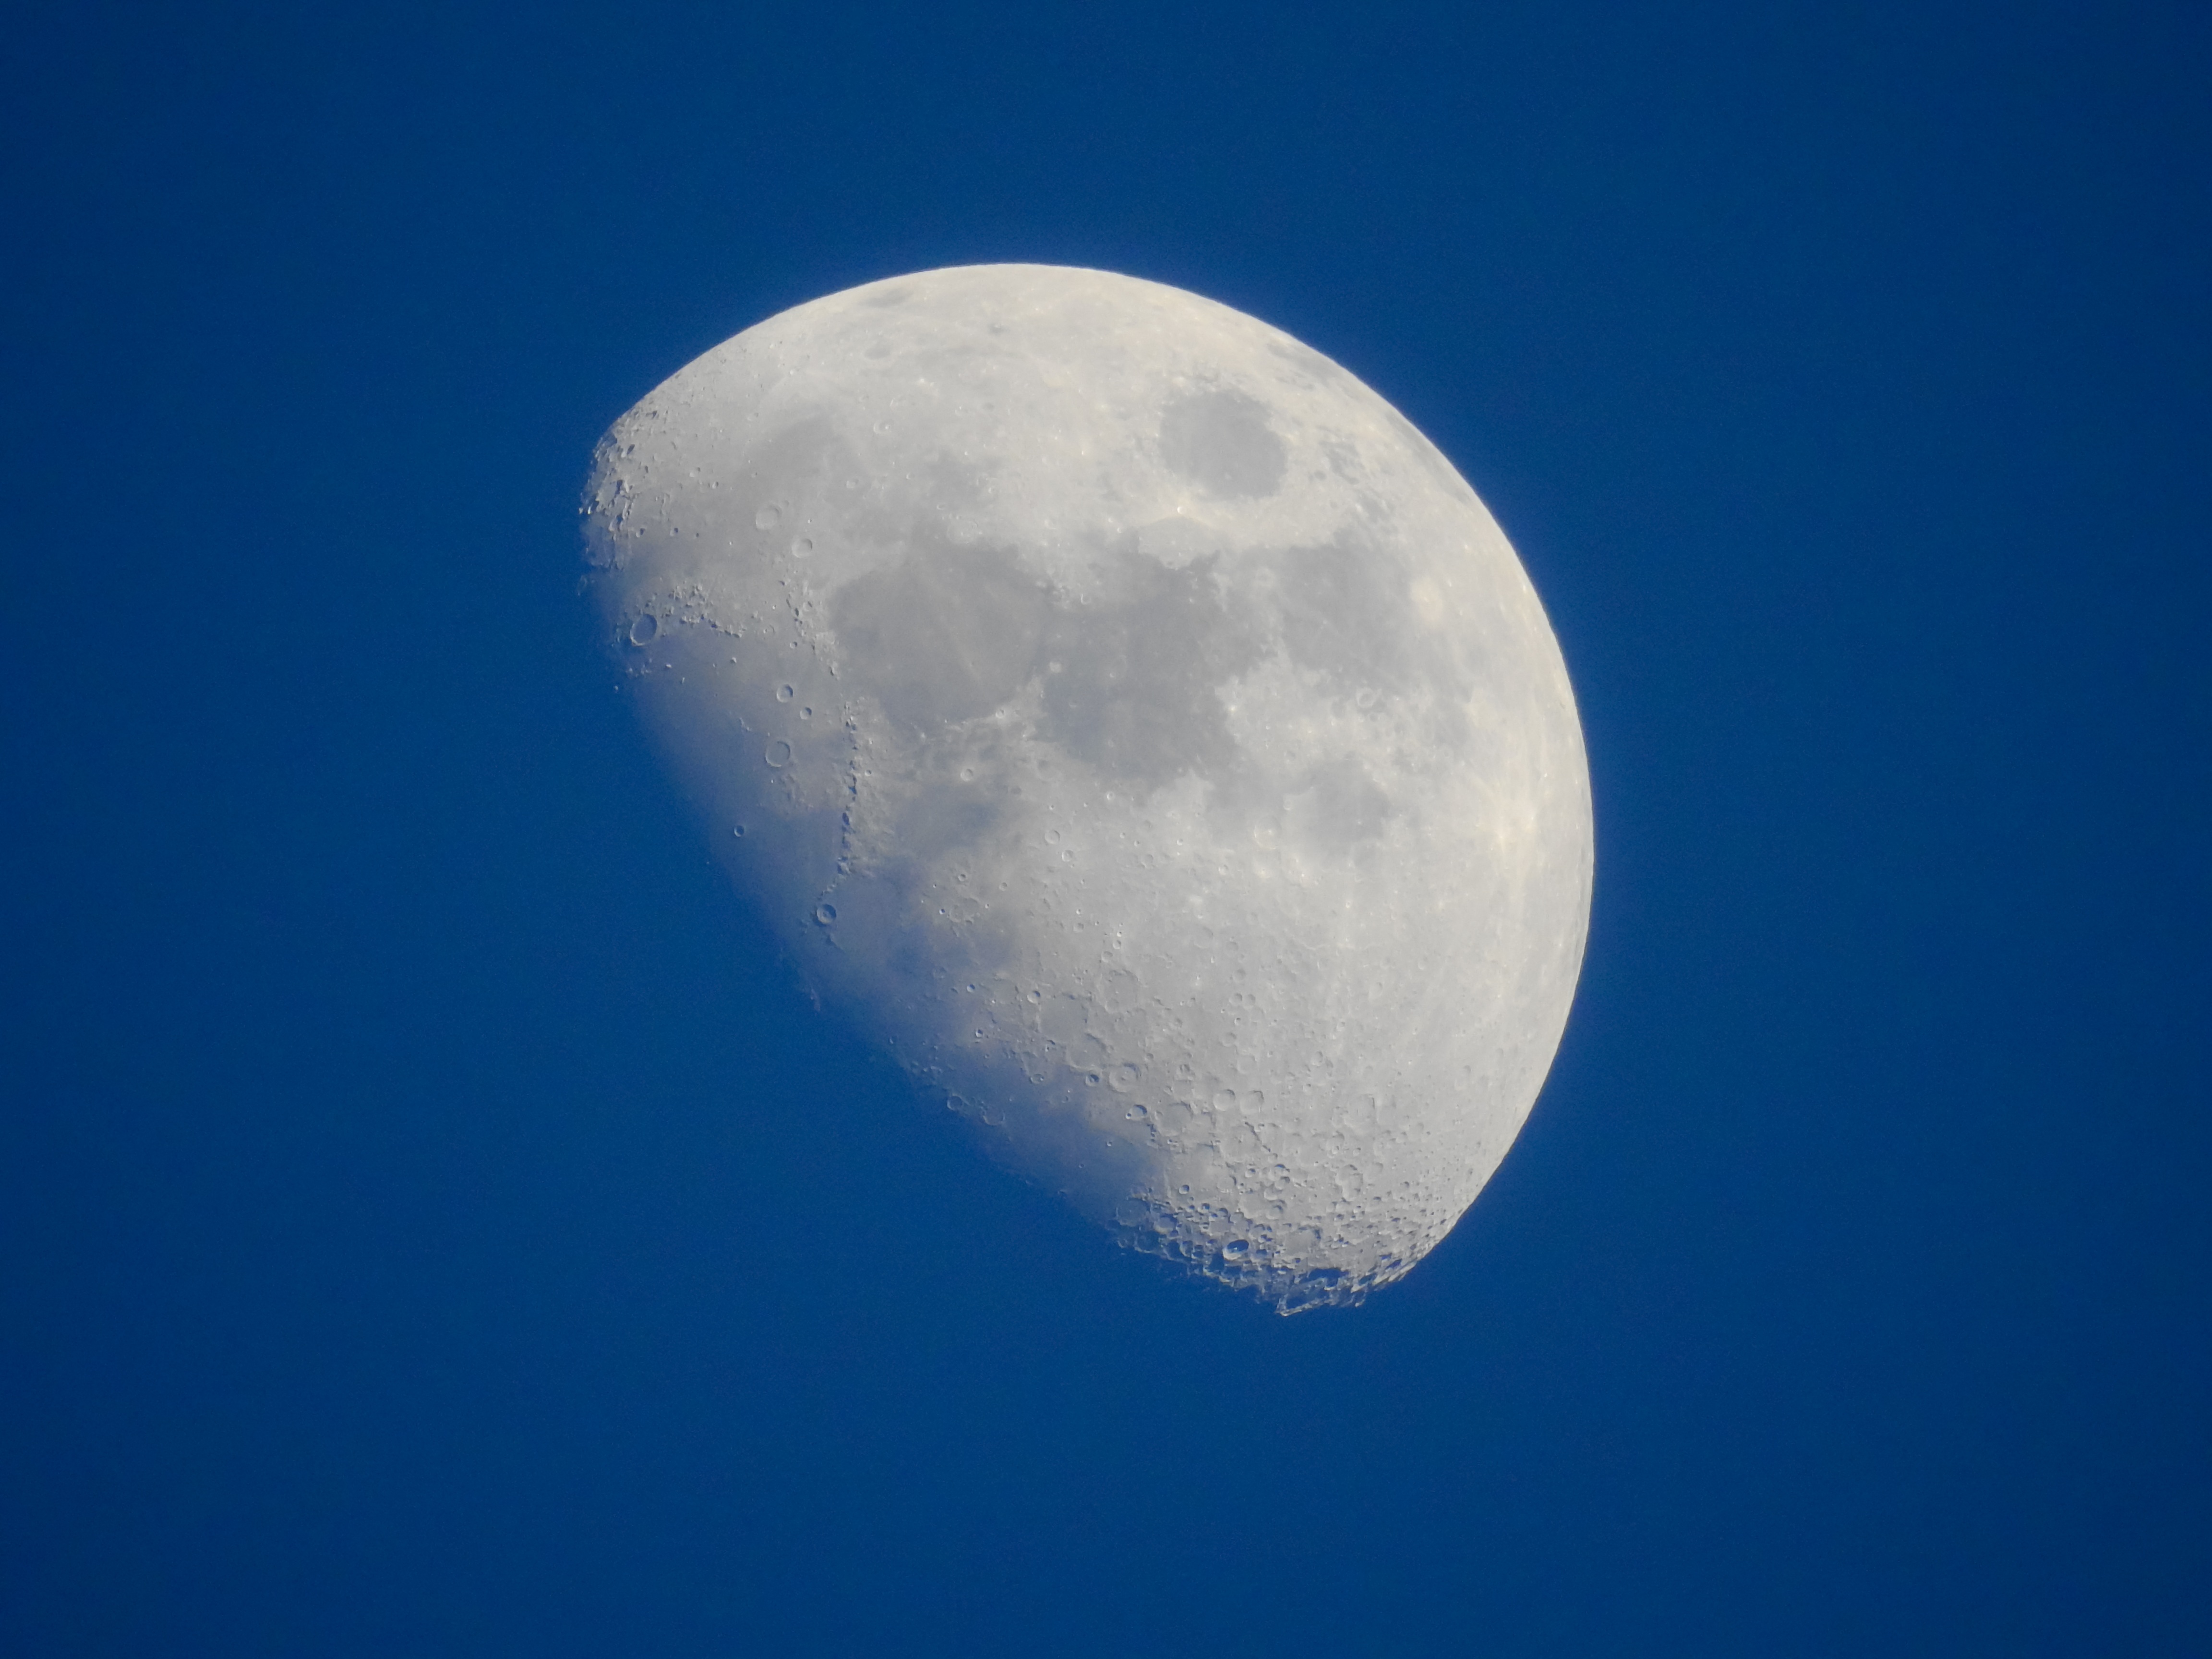
sky, atmosphere, moon, background, wallpaper, day, crescent, astronomical object, atmosphere of earth